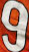
Number: 9